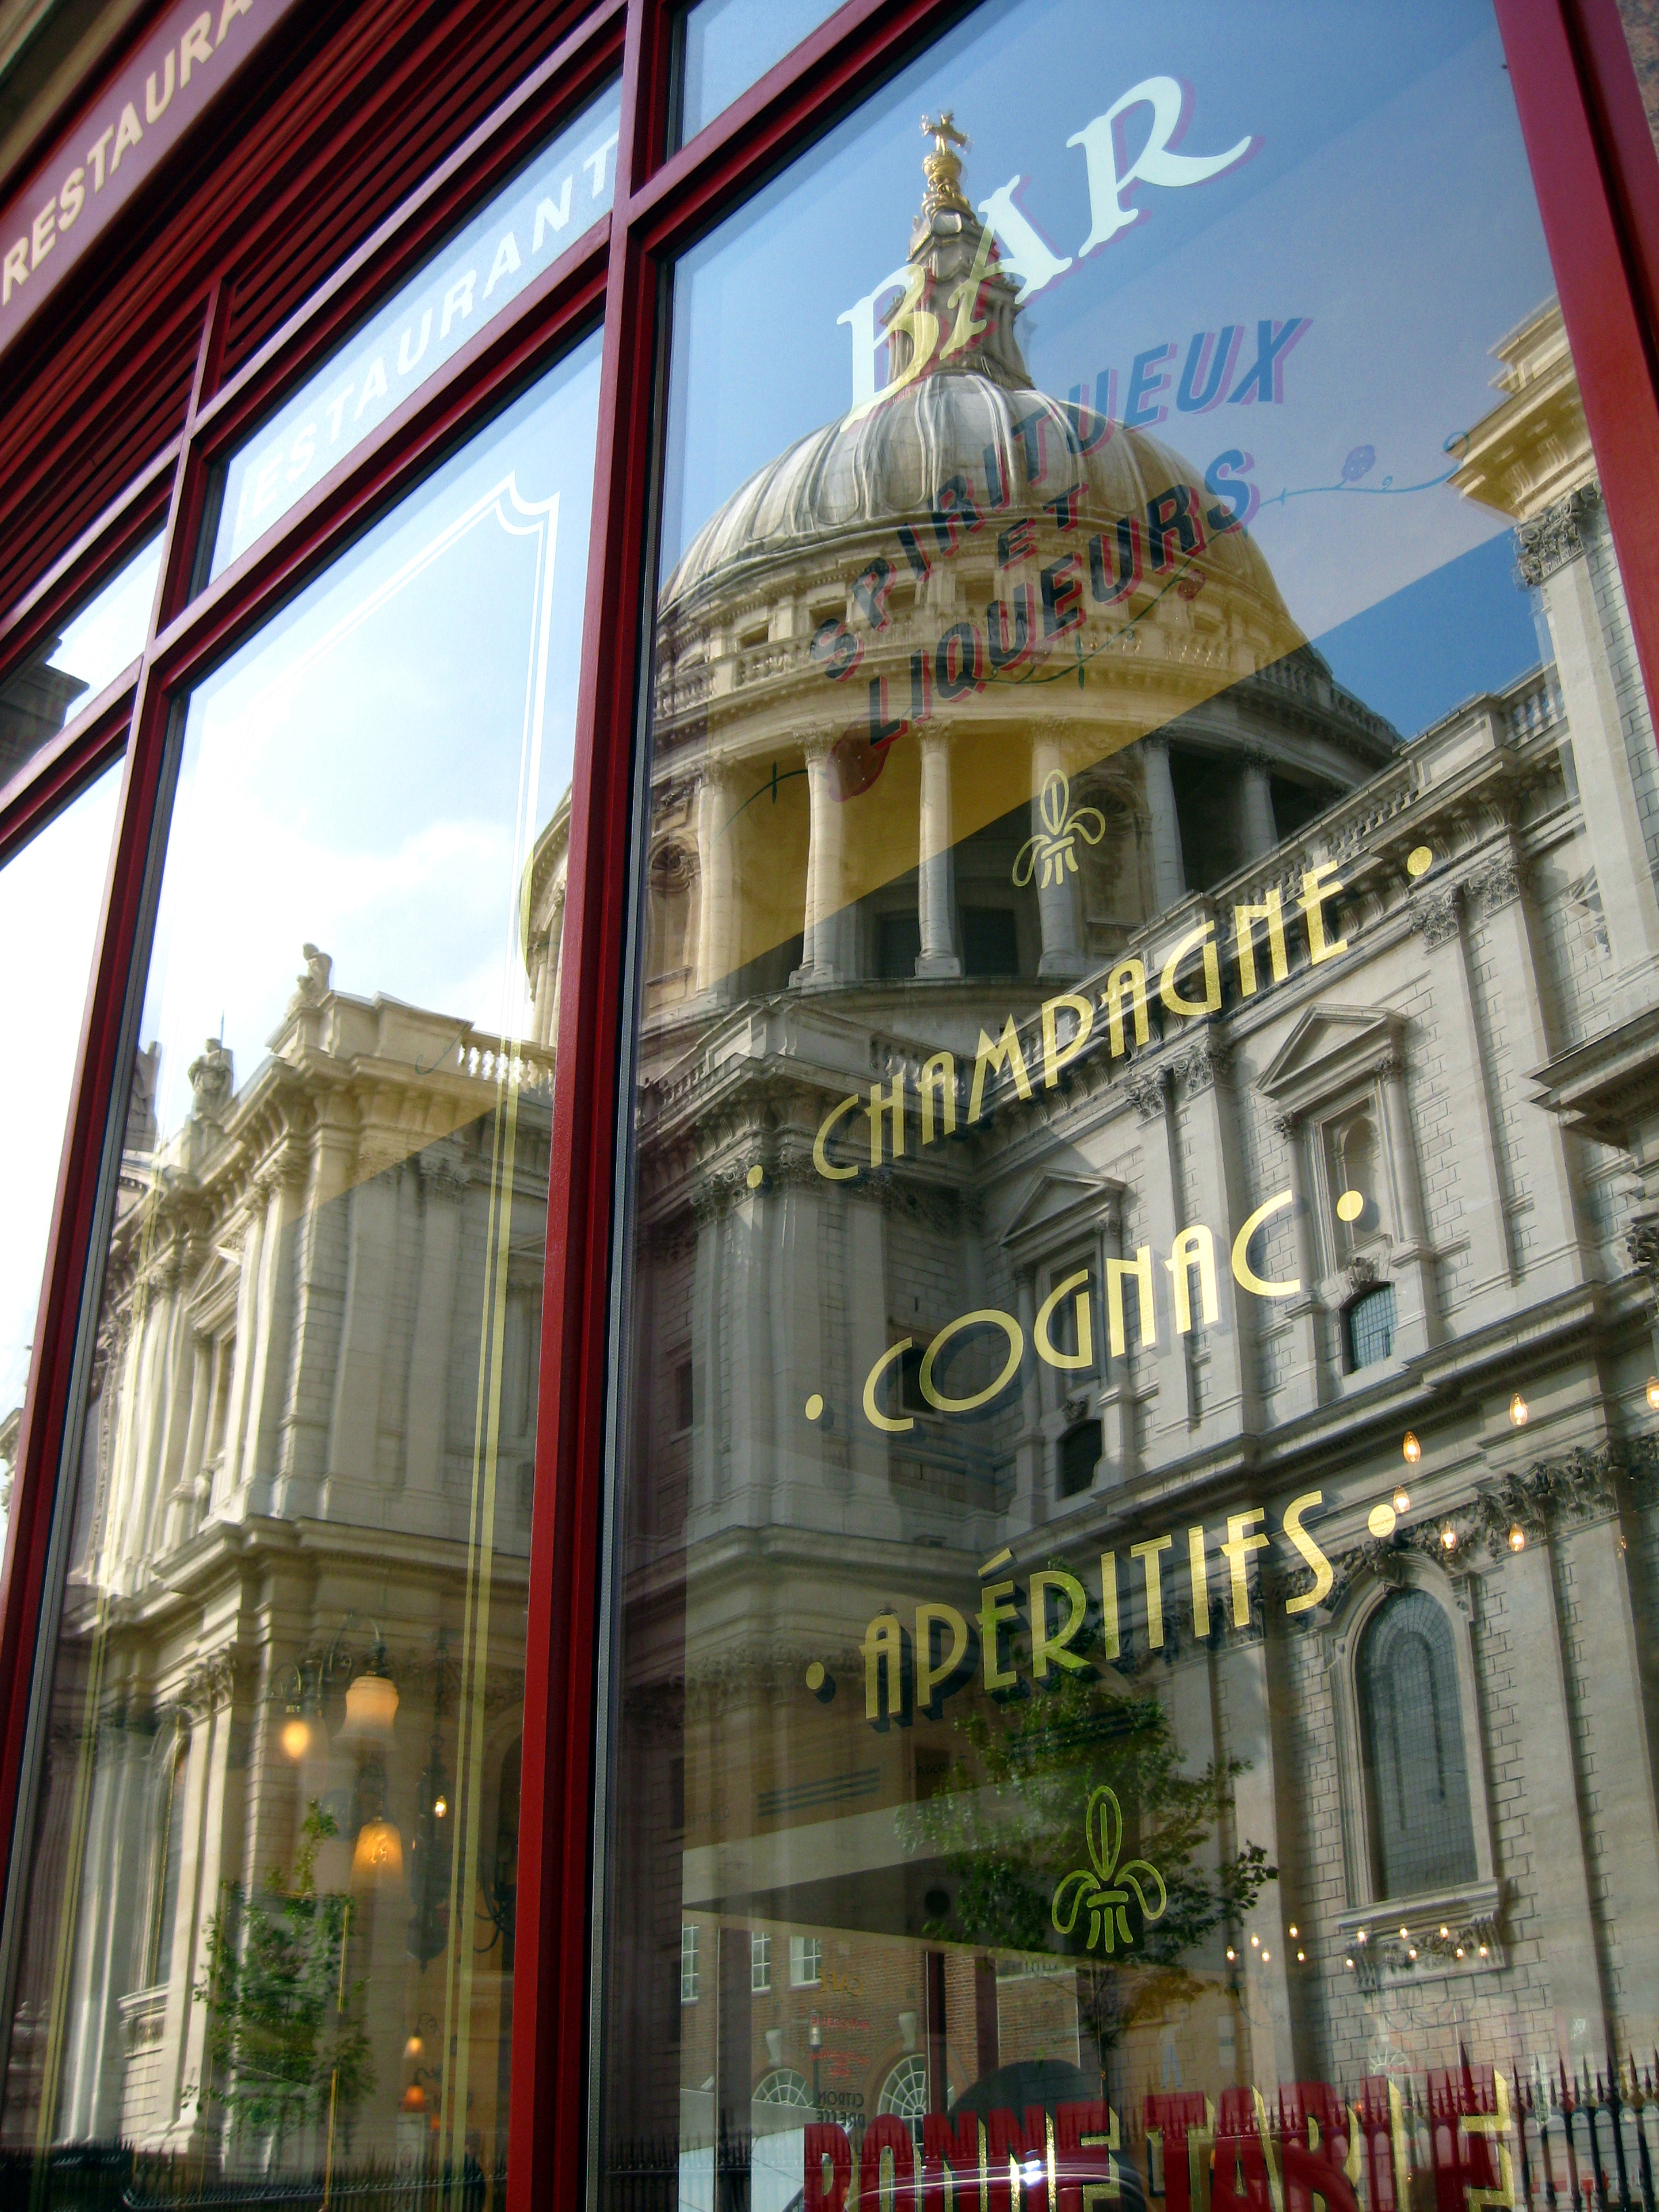
restaurant, europe, landmark, facade, tourism, uk, england, london, creativecommons, mirror, stock, reflections, ccby, 2d, carloszgz, cmstoolsphotoring, freeculturalworks, openlicense, freepictures, miroir, espejo, reflejo, reflejos, reflet, reflets, glace, europa, greatbritain, inglaterra, britishisles, unitedkingdom, londres, angleterre, reinounido, royaumeuni, grandebretagne, notags, topost